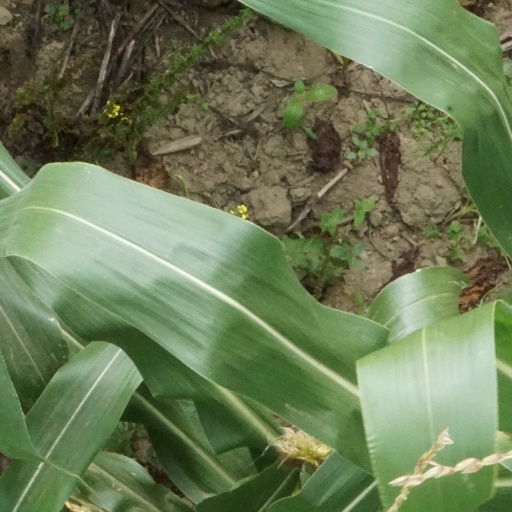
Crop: maize; corn